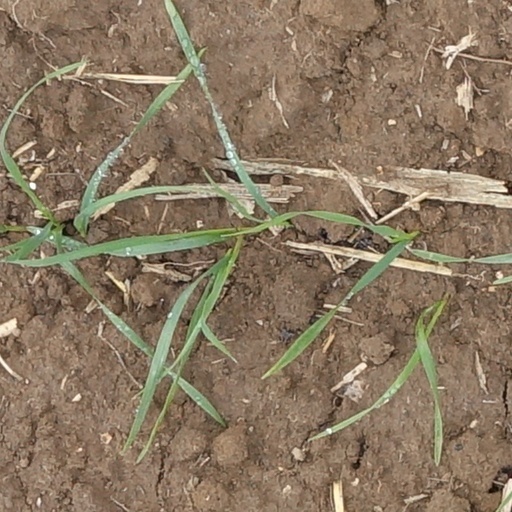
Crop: wheat